Alex Bono

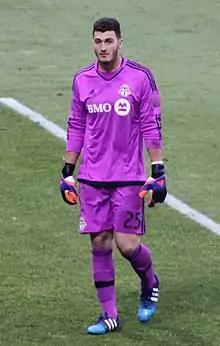
Bono with Toronto FC in 2015

Alexander Nicholas Bono (born April 25, 1994) is an American professional soccer player who plays as a goalkeeper for Major League Soccer club New England Revolution.